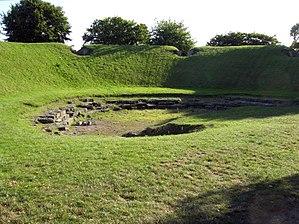
Le ruines gallo-romaines de Champlieu sont situées sur le territoire de la commune d'Orrouy, dans le département de l'Oise et la région Hauts-de-France, France, à environ 15 km au sud de Compiègne. Elles ont été classées monument historique par liste de 1846 et sont la propriété du Conseil général de l'Oise depuis 2007. Le site est traversé par l'une des chaussées Brunehaut.
Orrouy est une commune française située dans le département de l'Oise en région Hauts-de-France.
Cet article recense les monuments historiques français classés en 1846.